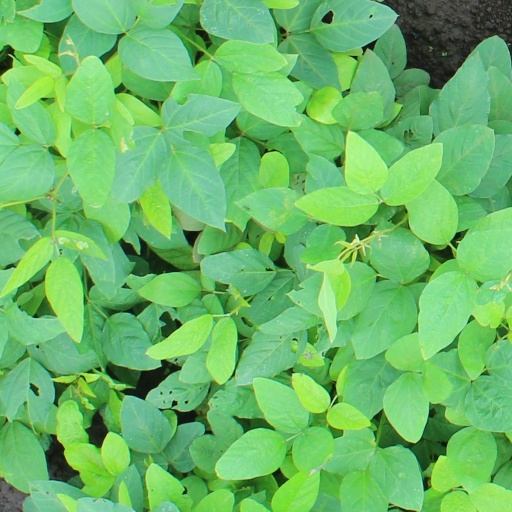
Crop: soybean